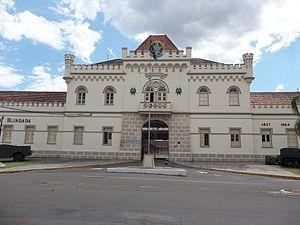
Noal est un quartier de la ville brésilienne de Santa Maria, Rio Grande do Sul. Le quartier est situé dans district de Sede.